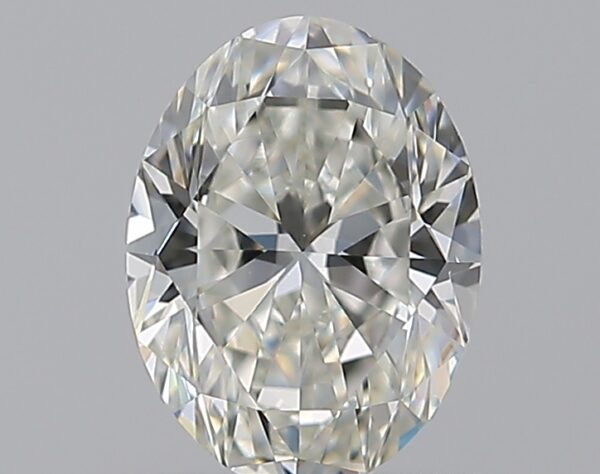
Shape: oval
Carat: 0.75
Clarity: VS2
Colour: H
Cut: EX
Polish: EX
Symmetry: VG
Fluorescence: N
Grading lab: GIA
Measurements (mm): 6.83 x 5.1 x 3.24